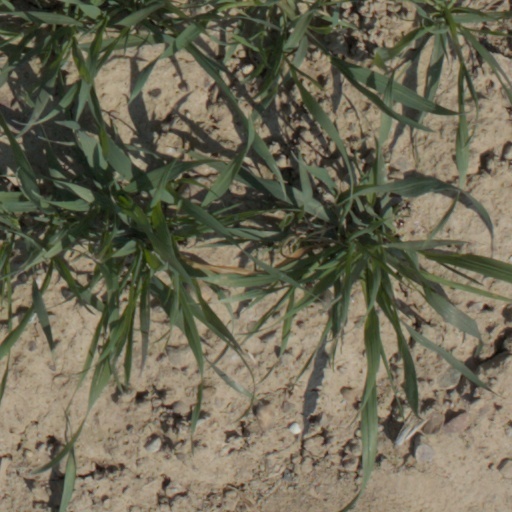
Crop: wheat